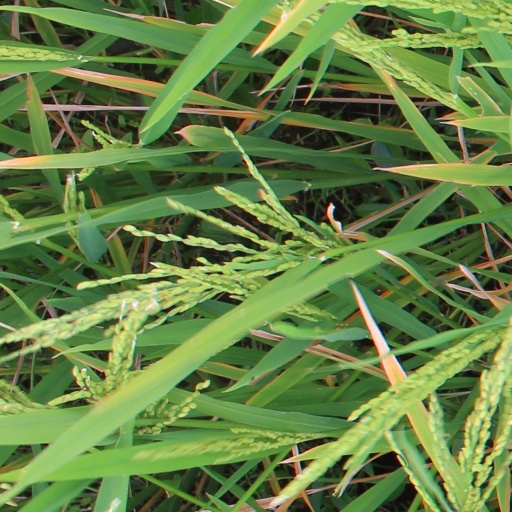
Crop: rice